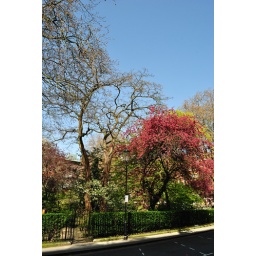
Amazing blue sky in London!!!!!!